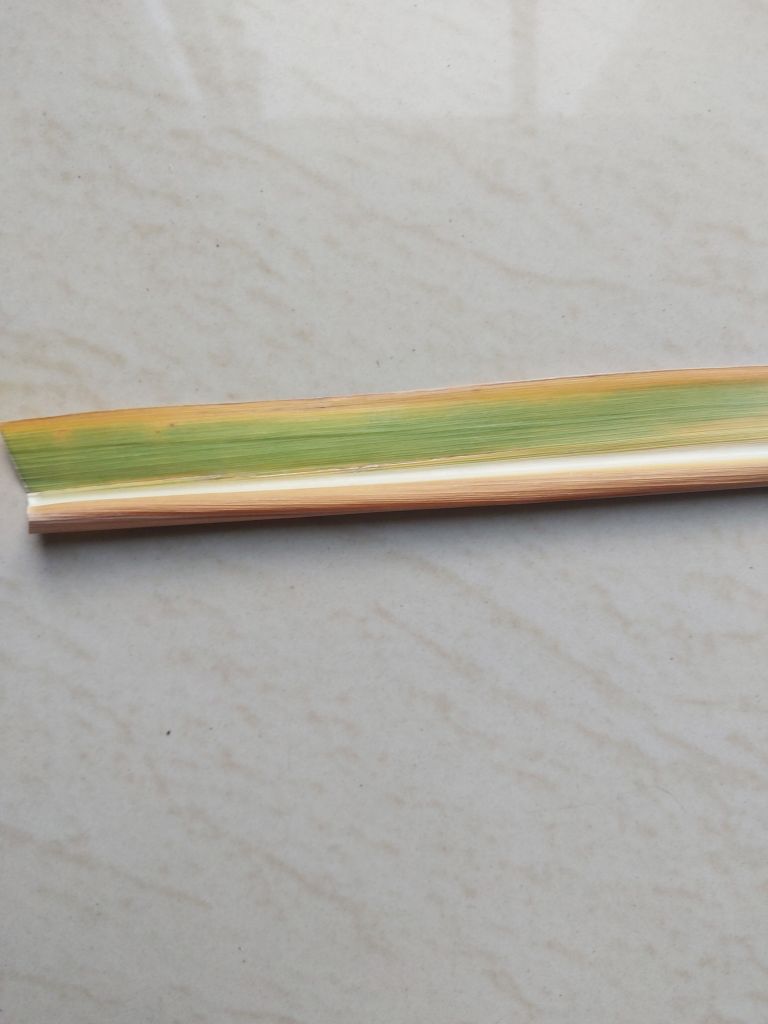
Label: Yellow Leaf